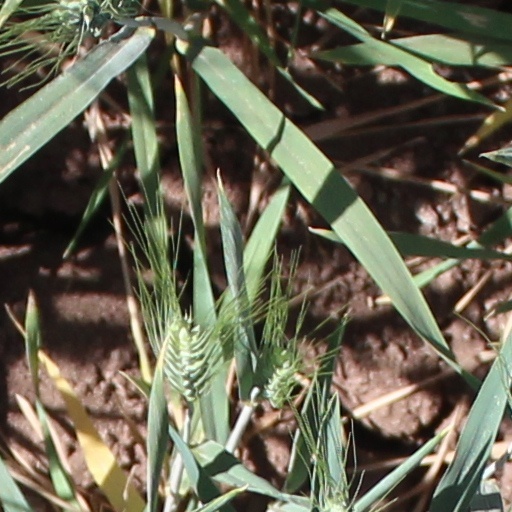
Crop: wheat